1939 Kincardineshire and Western Aberdeenshire by-election

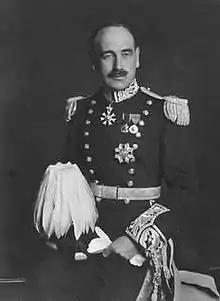
Sir Malcolm Barclay-Harvey

According to the return of election expenses, the Unionists spent £835 10s 7d on their campaign and the Liberals £652 5s 8d.